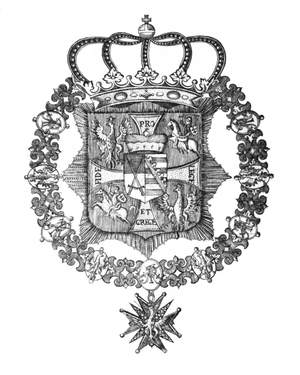
Originellement margraves de Misnie en 1089, les Wettins devinrent landgraves de Thuringe en 1263, puis ducs de saxe en 1423 avec la dignité d'archi-maréchaux et électeurs du Saint-Empire romain germanique.